Mike Busch (baseball)

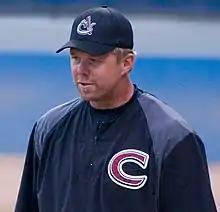
Busch with the Calgary Vipers in 2008

Michael Anthony Busch (born July 7, 1968) is an American former professional baseball player and manager. He played in Major League Baseball as a third baseman for the Los Angeles Dodgers, and also in the KBO League for the Hanwha Eagles.